Dumitru Ghiață

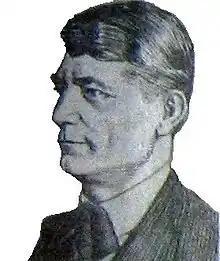

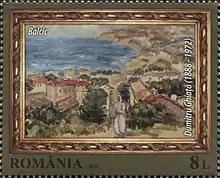
"Balchik" by Ghiață

Dumitru Ghiață (22 September 1888 – 3 July 1972) was a Romanian landscape painter. He painted still life depictions of flowers and compositions in a simple, direct, sober coloured style, in a synthetic drawing recalling folk traditions ("Peasants at the Fair", "Winter at Târgoviște", "Autumn in the Woods").